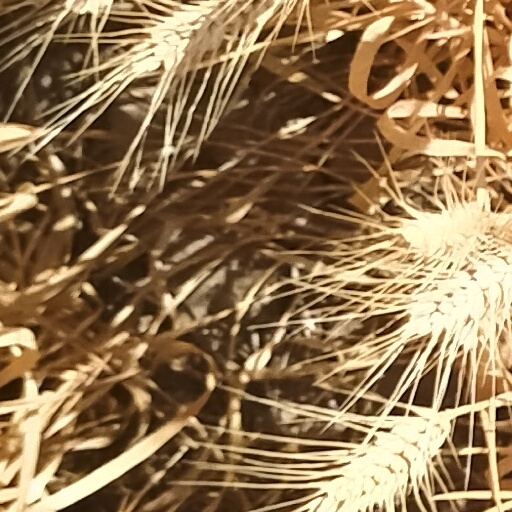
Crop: wheat